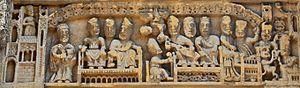
Linteau du Portail Ouest de l'église de Saint Hilaire-en-Brionnais (Détail d'une photo de Jochen Jahnke)
La collégiale Saint-Hilaire est une collégiale romane du XIIᵉ siècle située sur le territoire de la commune de Semur-en-Brionnais dans le département français de Saône-et-Loire en région Bourgogne-Franche-Comté. L'église est classée aux monuments historiques depuis 1862.